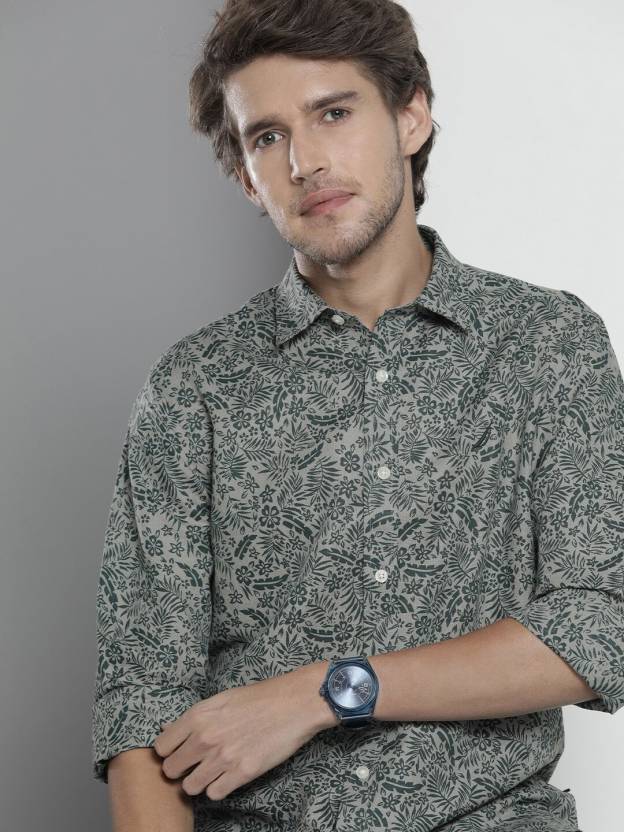
Product: Men Regular Fit Floral Print Spread Collar Casual Shirt
Price: ₹974
Colors: Grey
Pattern: Floral Print